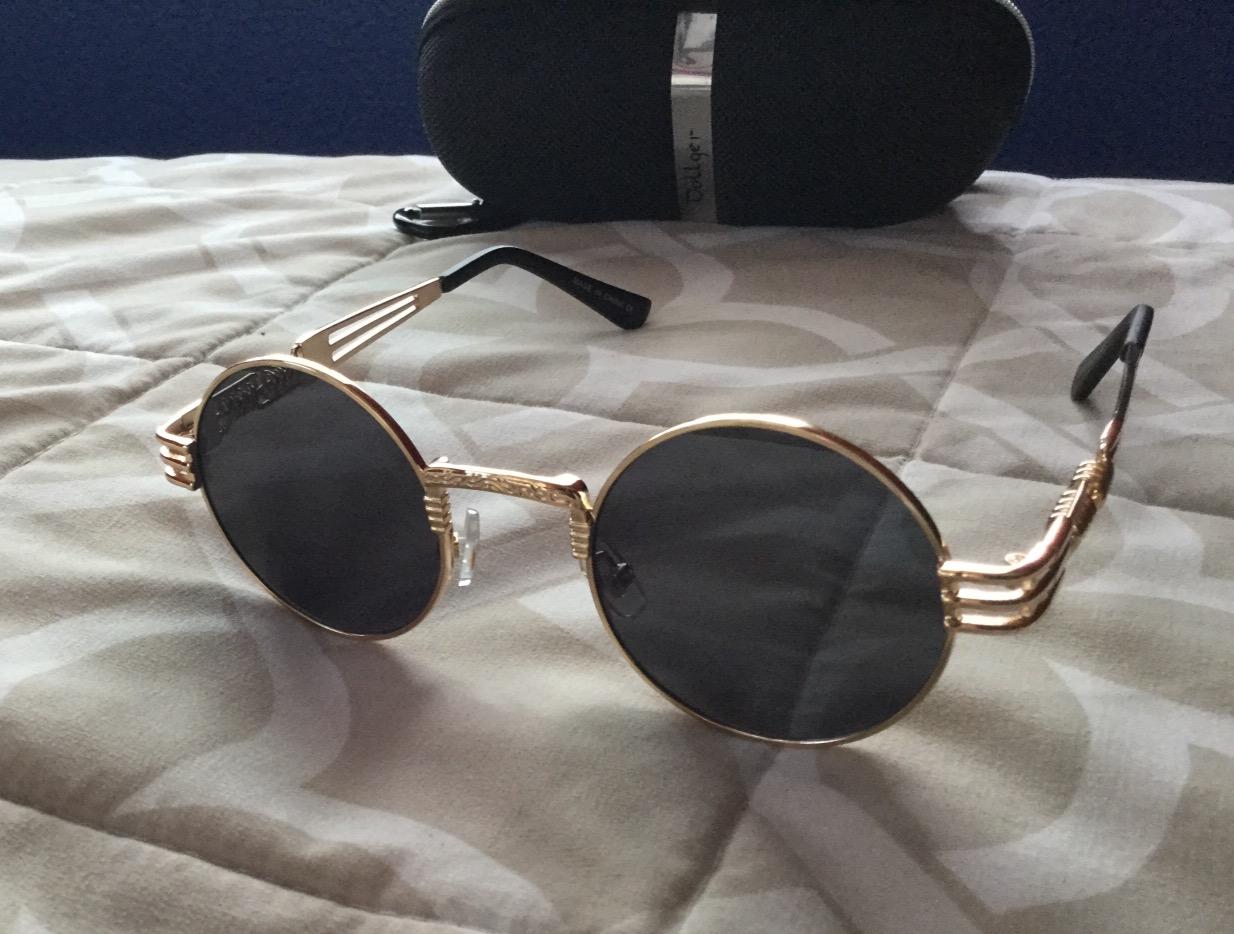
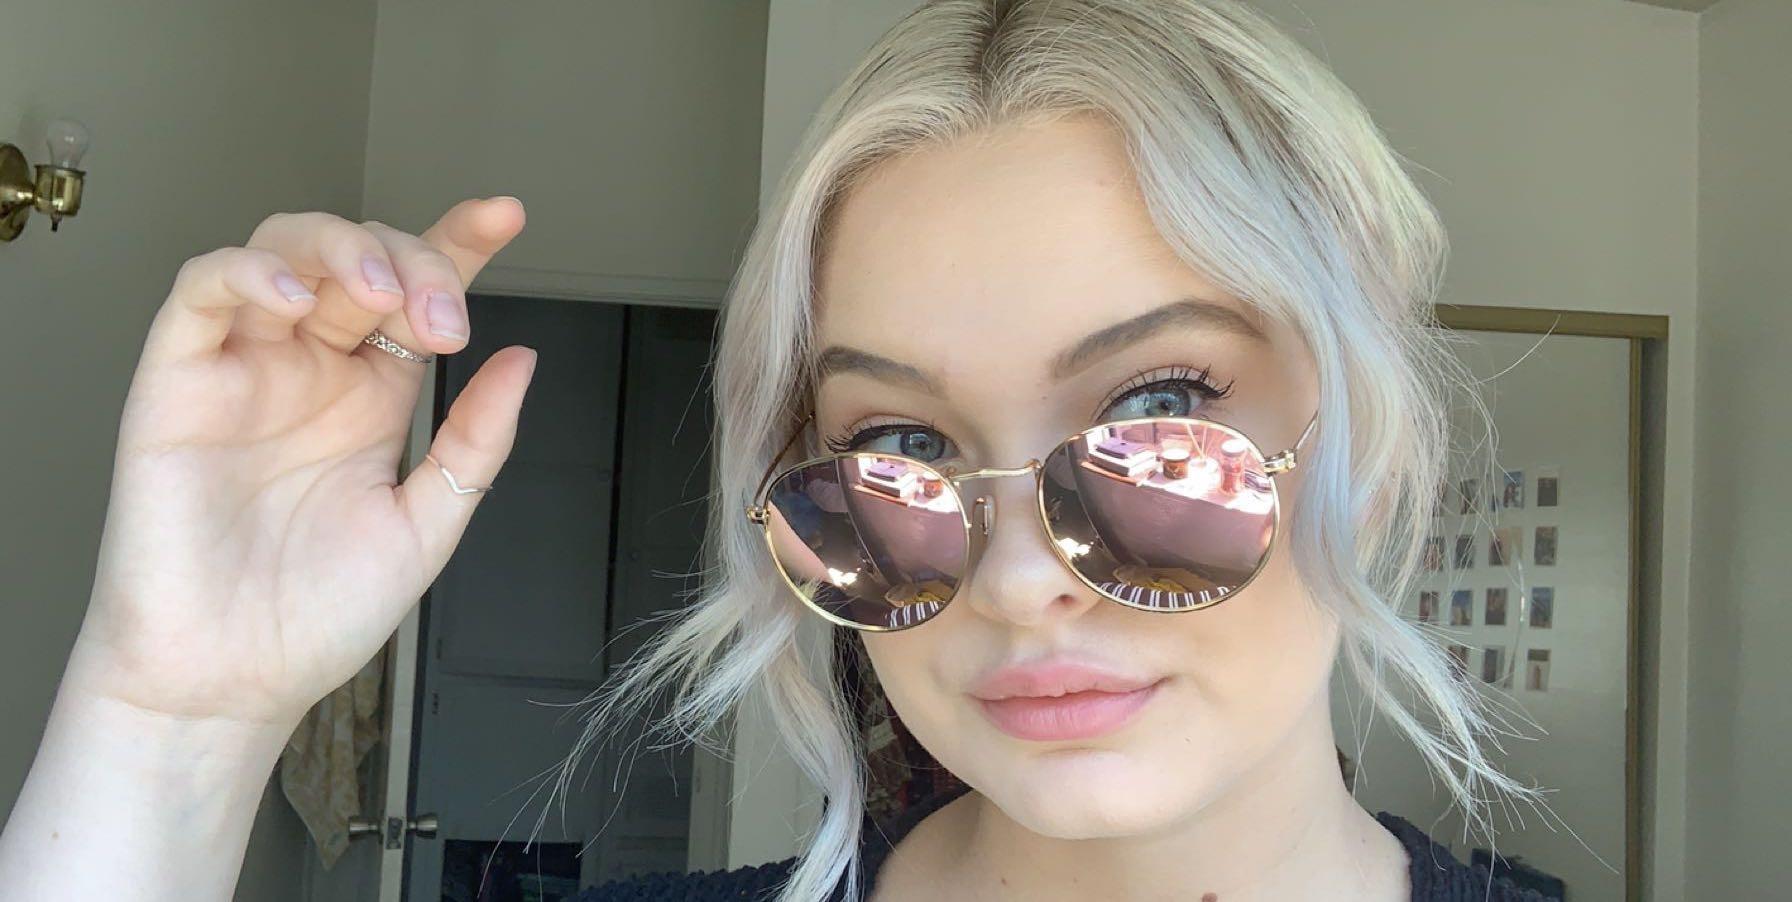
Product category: accessories_sunglasses
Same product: no